I.Q.: Intelligent Qube

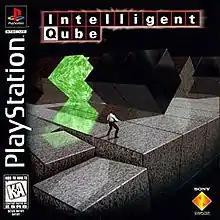
North American version cover art

, also known as Intelligent Qube in North America and Kurushi in Europe, is a 1997 puzzle video game developed by G-Artists and published by Sony Computer Entertainment for the PlayStation. In the game, the player controls a character who must run around a platform made of cubes, clearing certain cubes as they approach. Cubes are "cleared" by marking a spot on the stage, waiting for the cube to roll on top of it, and then deactivating the marked spot.